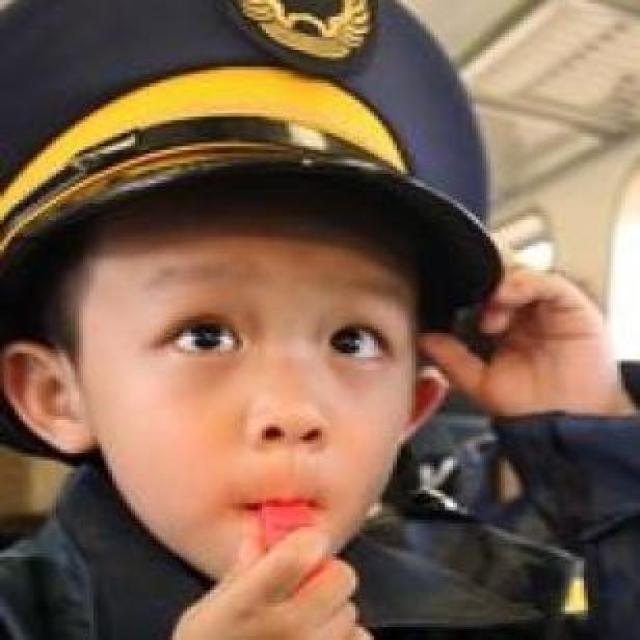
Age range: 0-12